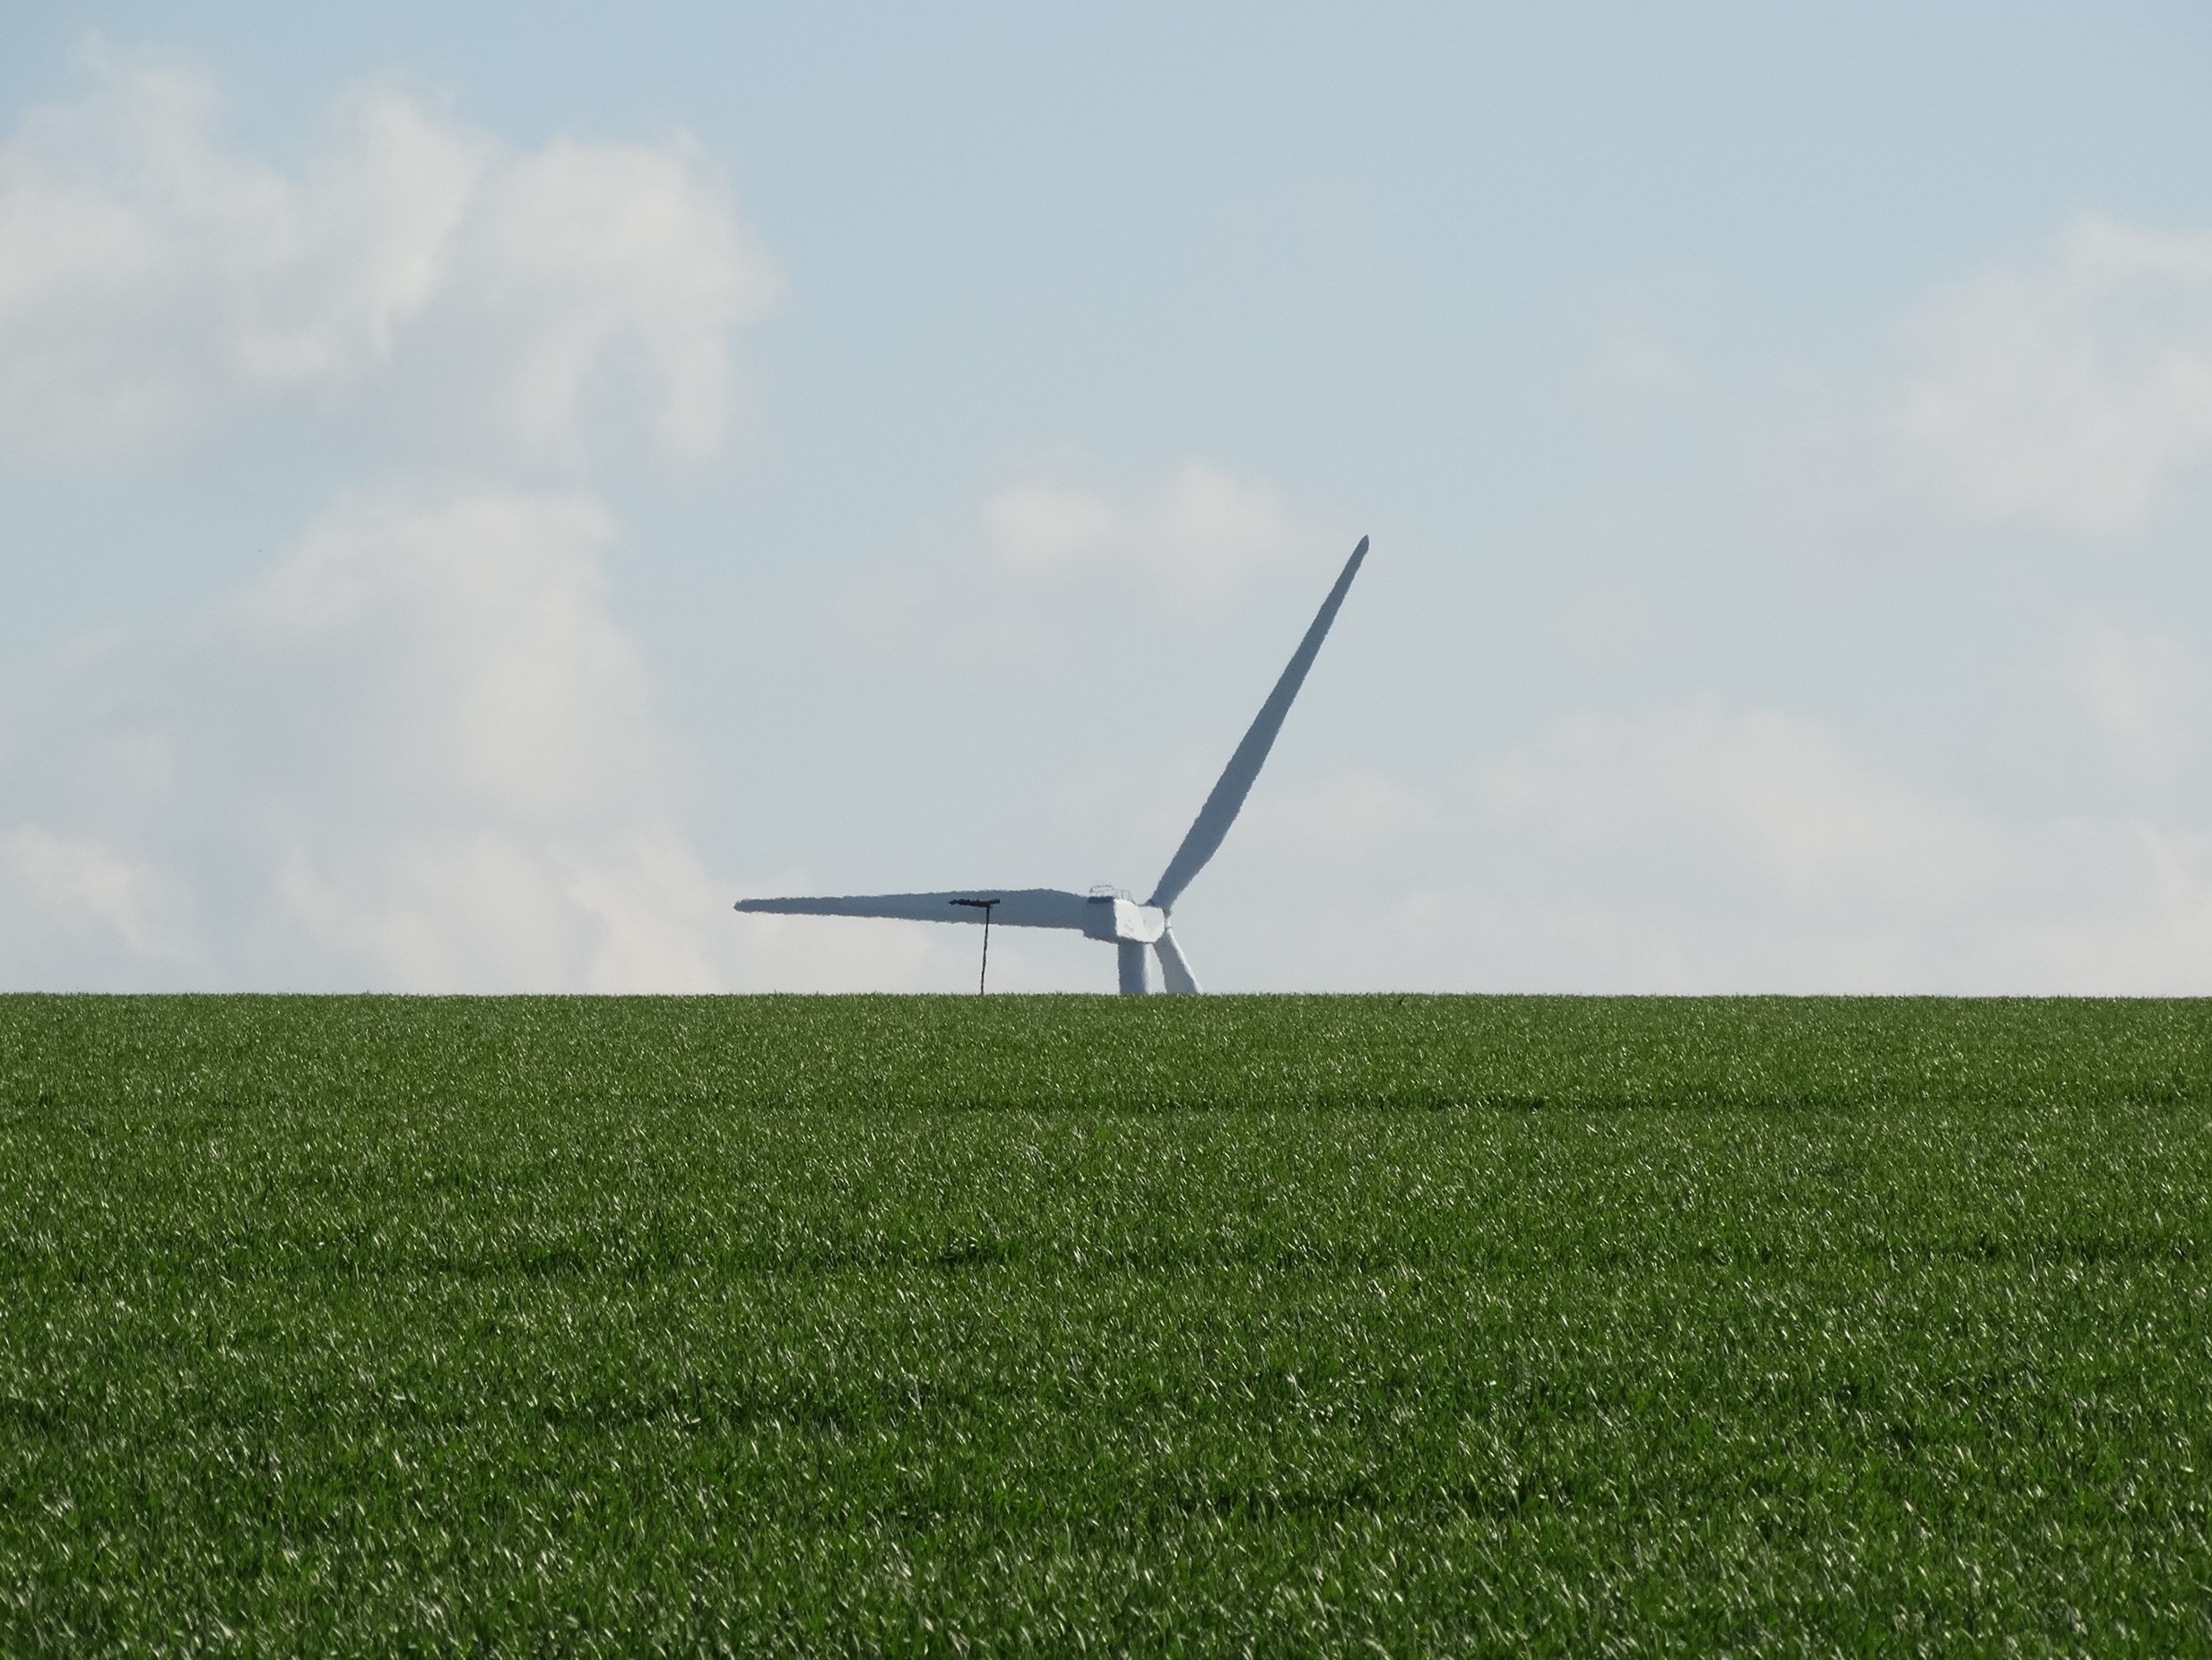
grass, horizon, sky, field, lawn, meadow, prairie, wind, green, machine, wind turbine, agriculture, plain, pinwheel, energy, polder, grassland, wind farm, rural area, grass family, atmosphere of earth